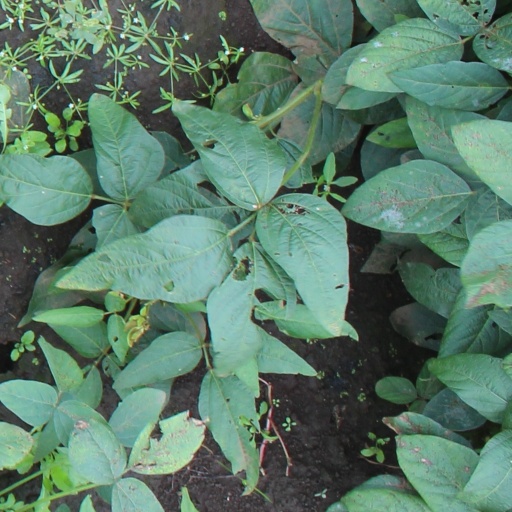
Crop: soybean